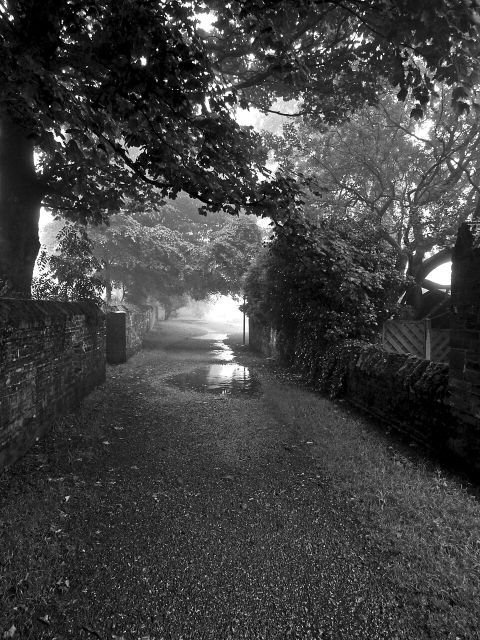
Road surface condition: wet